Eva Mroczek

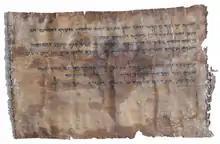
4Q41, one of the Dead Sea Scrolls.

Mroczek's first monograph, "The Literary Imagination in Jewish Antiquity" (Oxford University Press, 2016), argues that modern concepts of the Bible and even of the book itself—which refer to texts that are generally stable, finalized and/or definitive—are inapplicable to the Second Temple era of Judaism, and that scholars of early Jewish texts and of ancient texts more generally should avoid employing anachronistic contemporary ideas of books and authorship.